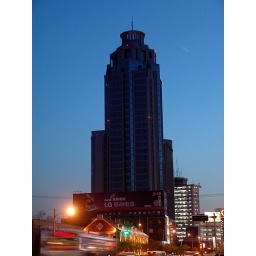
An office building under construction in Hexi District.